Coronations in the Americas

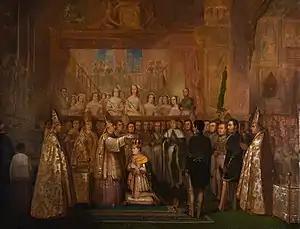
Coronation of Emperor Pedro II of Brazil

Brazilian emperors, of which there were two (Pedro I and Pedro II), were crowned with the Imperial Crown of Brazil in a Catholic Coronation Mass. The constitution required the monarch to have reached their eighteenth birthday before the ceremony could take place. Brazil abolished its monarchy in 1889. Pedro I was crowned on 1 December 1822 and Pedro II was crowned on 18 July 1841. Both ceremonies were held in the Old Cathedral of Rio de Janeiro, which served as the Court's Imperial Chapel.